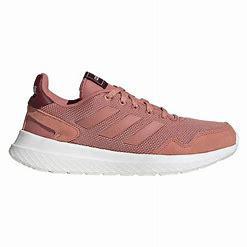
Brand: Adidas
Model: Archivo